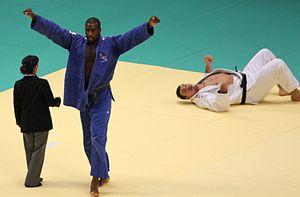
Le judoka français Teddy Riner, victorieux de l'allemand Andreas Tölzer à la finale des plus de 100 Kg lors des championnats du monde de judo 2010 à Tokyo
Teddy Riner, né le 7 avril 1989 aux Abymes en Guadeloupe, est un judoka et animateur français évoluant dans la catégorie des plus de 100 kg, détenteur d'un record de dix titres de champion du monde, champion olympique à Londres en 2012 et à Rio de Janeiro en 2016, médaillé de bronze à Pékin en 2008, quintuple champion d'Europe. Il a été nommé Ambassadeur de bonne volonté de l'UNICEF en 2018.